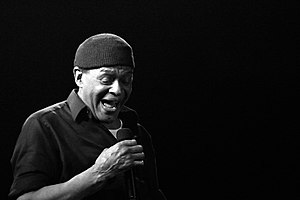
Al Jarreau
Al Jarreau var en amerikansk sanger og musiker.